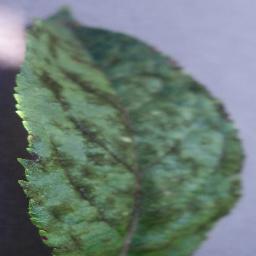
Label: Apple___Apple_scab